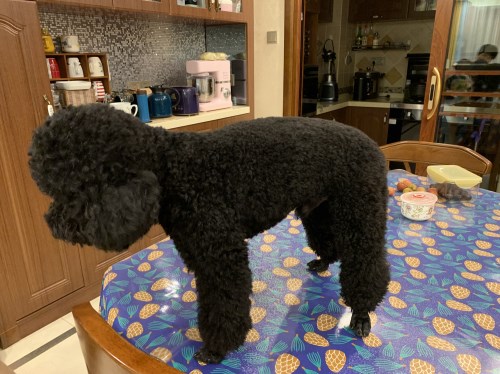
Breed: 7449-n000128-teddy